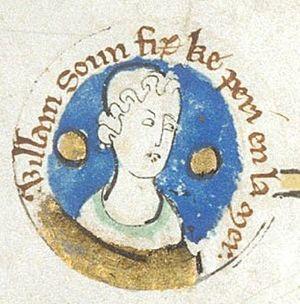
Guillaume Adelin était le seul fils légitime d’Henri Iᵉʳ Beauclerc et de son épouse Édith d'Écosse. Sa mort prématurée dans le naufrage de la Blanche-Nef a amené un remaniement dans les relations politiques entre l’Angleterre et la France.
Cet article donne la liste des héritiers successifs du trône d'Angleterre depuis la conquête de Guillaume le Conquérant lors de la crise de succession d'Angleterre en 1066 jusqu'à l'Acte d'Union de 1707. Contrairement à d'autres monarchies, les règles de succession n'ont pas inclus la loi salique, mais les droits des femmes n'ont cependant pas toujours été respectés. Les héritiers mâles ont porté les titres de prince de Galles et de duc de Cornouailles, créés respectivement en 1301 et 1337 sur décision des rois Édouard Iᵉʳ et Édouard III en faveur du premier descendant mâle du monarque, qui sont aujourd'hui portés par les héritiers du trône britannique.